Secularization movement in the Philippines

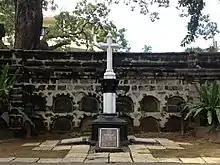
Gomburza grave in Paco Park.

The secularization movement continued to grow heading to the early 19th century. One of the native priests which led the movement in that period was Pedro Pelaez from Laguna. Along with Mariano Gomez, Pelaez started organizing activities calling for the return of control of Philippine parishes to Filipino seculars. Pelaez, also an academic, raised funds to send a representative to Madrid, wrote pamphlets, and petitioned the Queen of Spain for support to advance his advocacy. Momentum of the movement was disrupted due to the 1863 Manila earthquake which caused the death of Pelaez. Jose Burgos, a protege of Pelaez became involved in the movement. Like Pelaez, Burgos strongly advocated for the rights of the secular clergy who were not being allowed to govern a parish due to their race.